José Miguel Gambra Gutiérrez

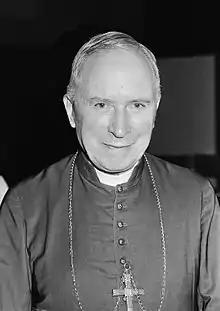
Marcel Lefebvre

Gambra wrote a number of works which border philosophical reflection and are related to political theory, sociology and ethics. His scientific focus, however, has always been on philosophy. Throughout the entire academic career he has been specializing in logic. It was so largely because during his formative university years Gambra was highly influenced by Palacios, the Thomist logician who at the time served as head of Department of Logic at Complutense and who turned his academic master. In terms of detailed research Gambra's focus is on 5 major topics: mathematical logic, theory of analogy, theory of argumentation (fallacious reasoning in particular), substance theory (accidental property in particular) and Aristotelian logic; most are interwinned, like accident and predicates. Currently his lines of investigation officially listed at the Complutense web page are named as "Historia de la Lógica Medieval", "Estudios sobre el "Organon" de Aristóteles", "Filosofía de la matemática", and "Teoría de la argumentación y del razonamiento falaz".